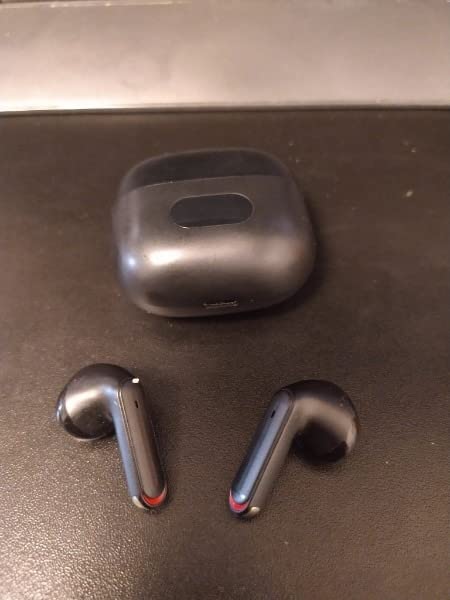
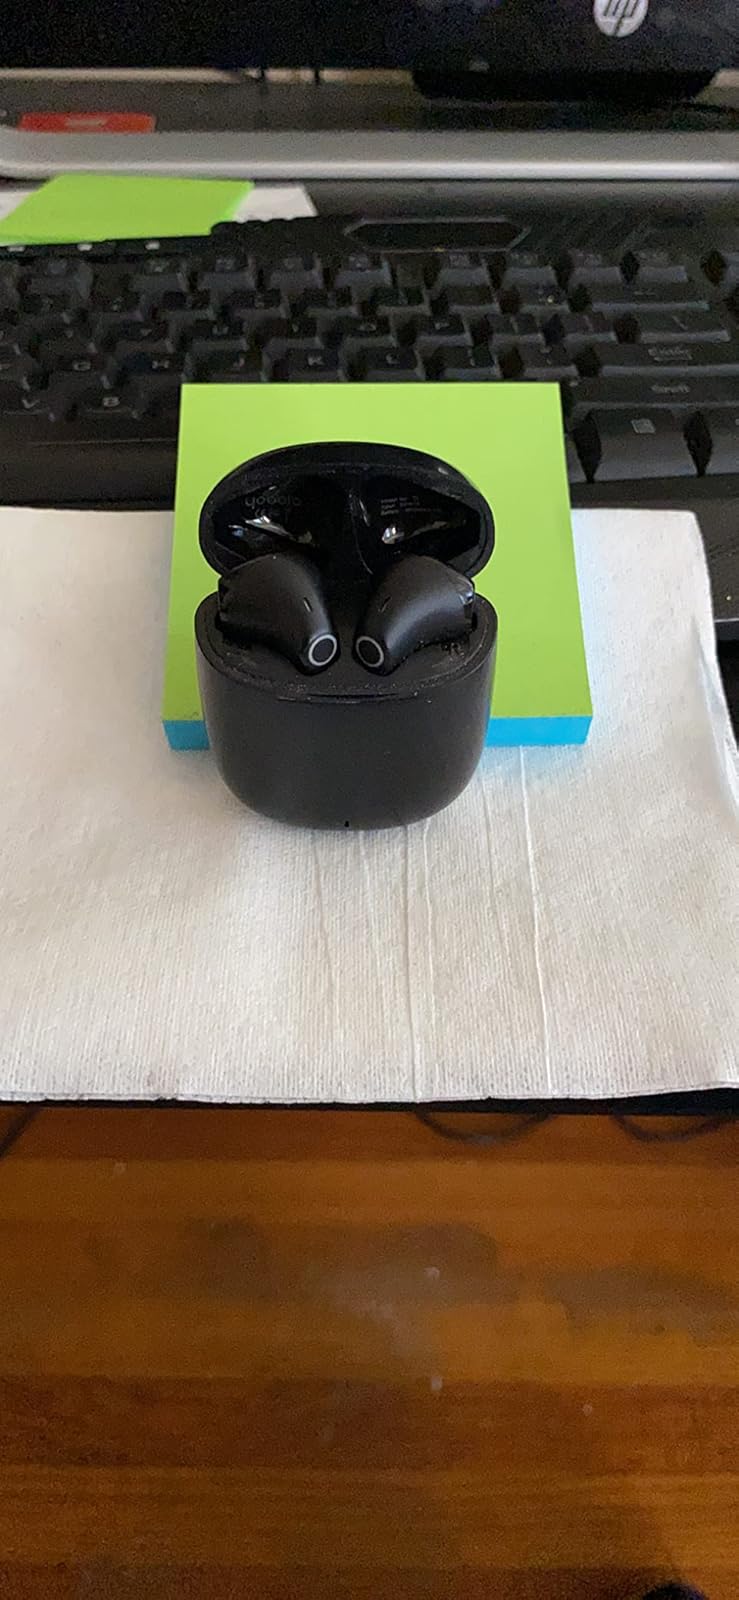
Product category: earbuds
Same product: no